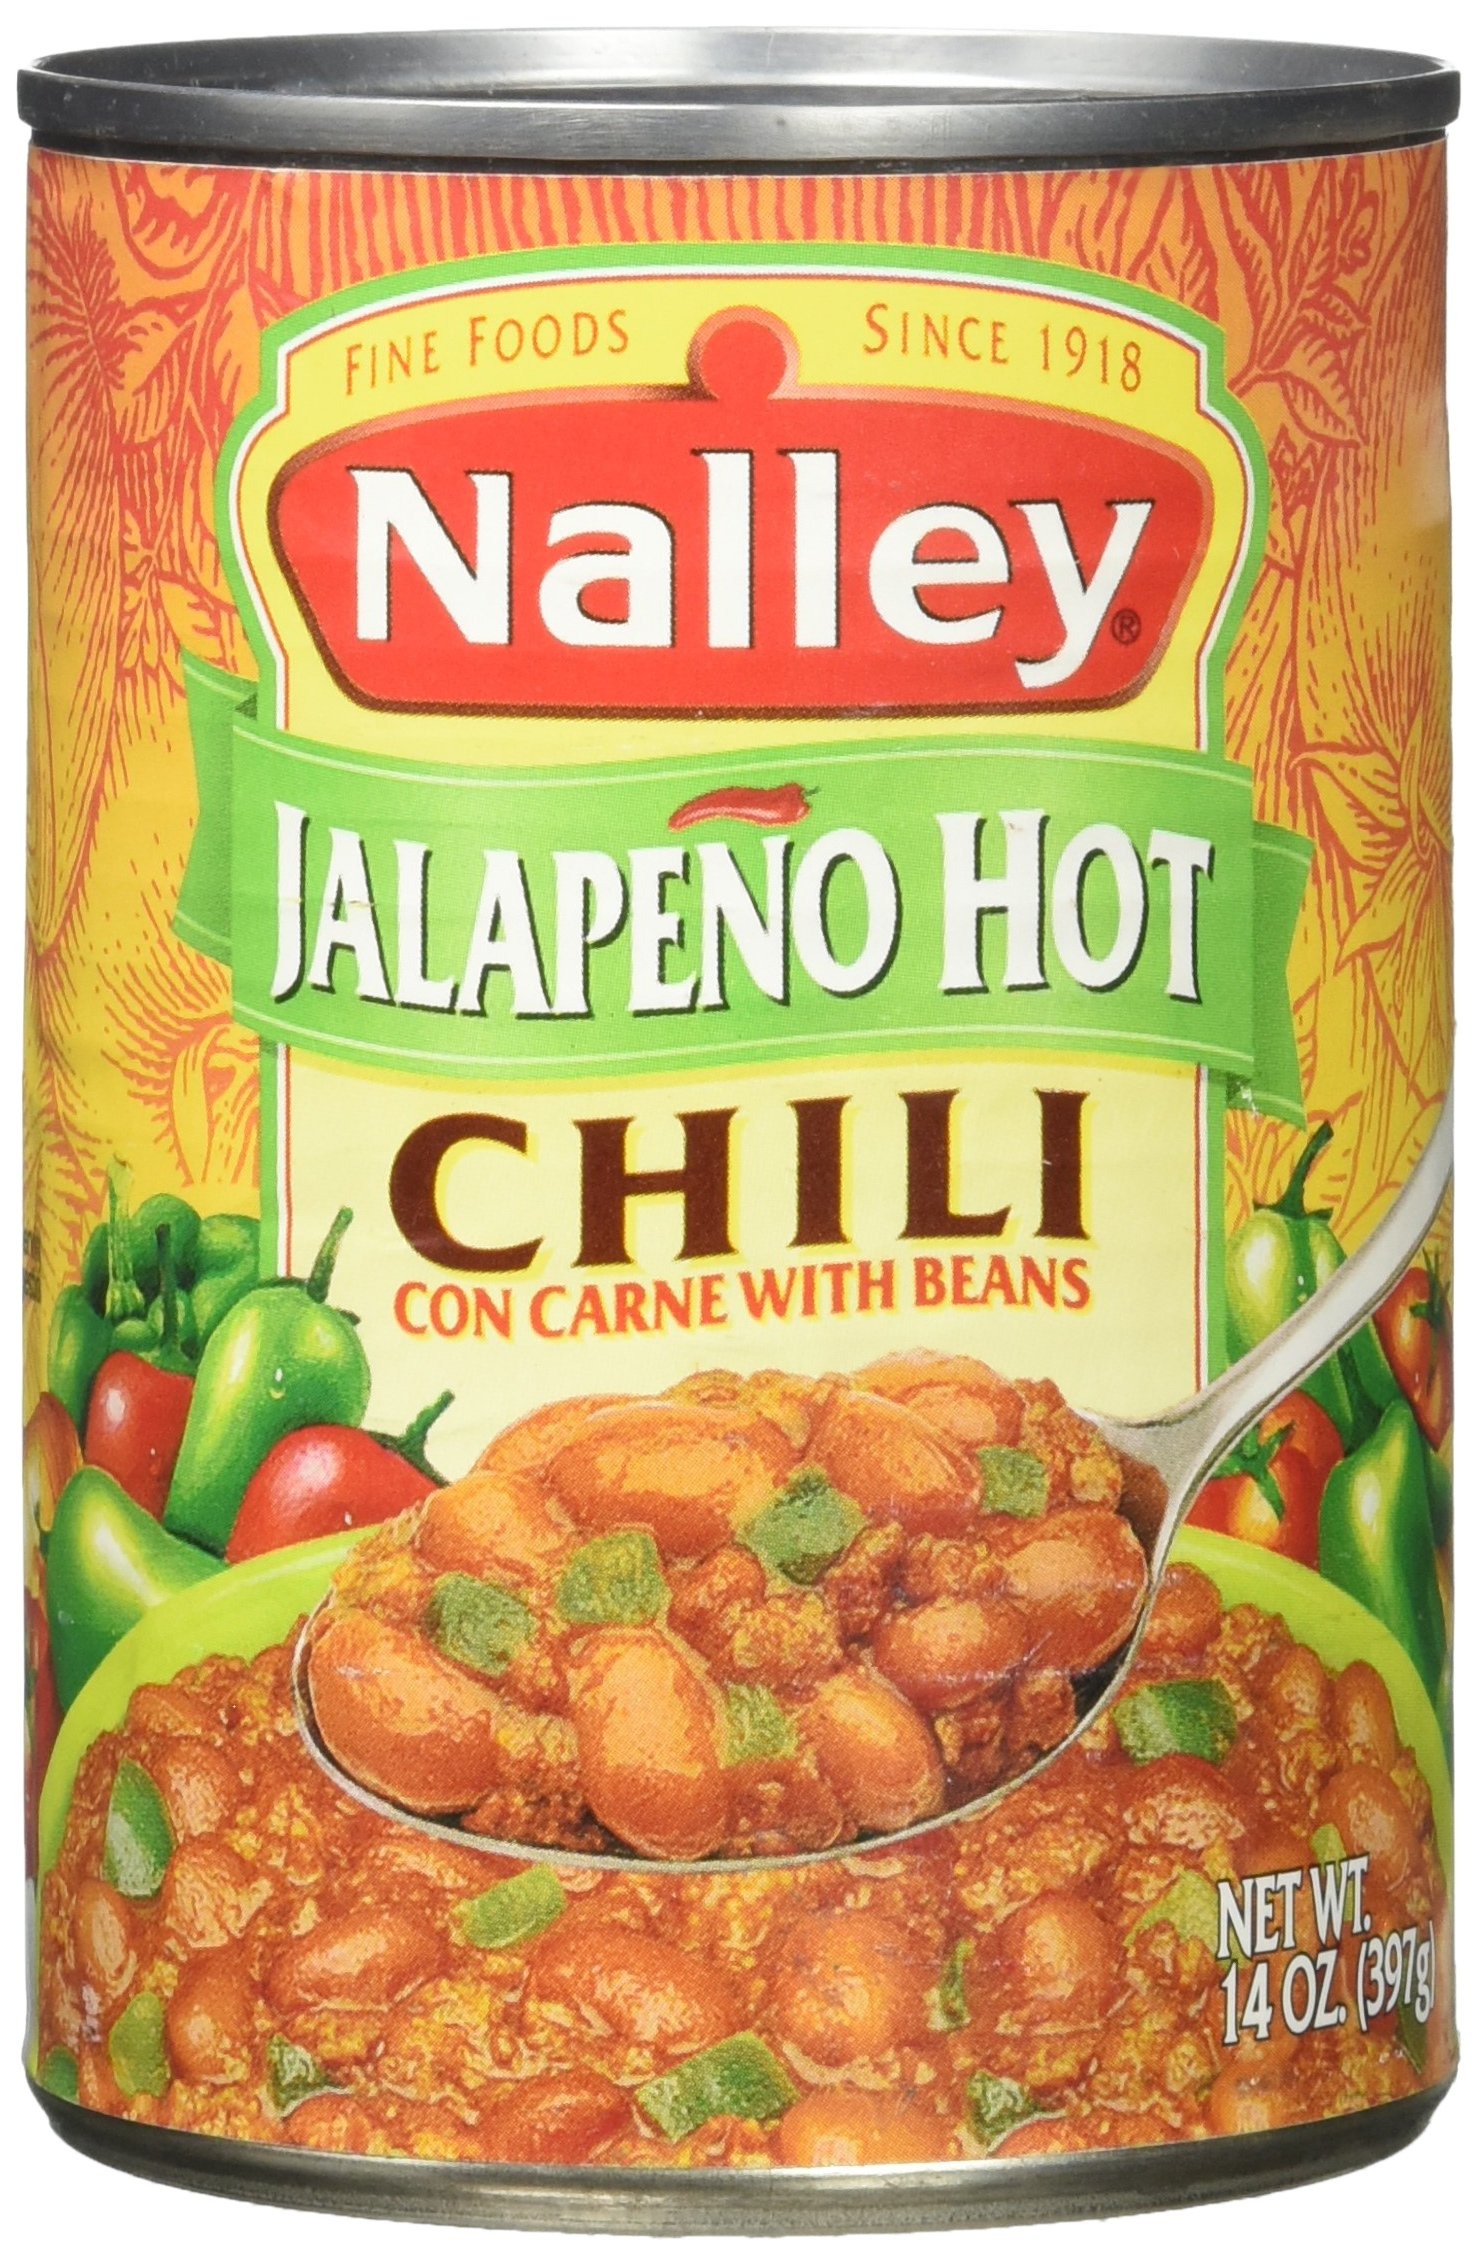
Item Name: Nalley Jalapeno Hot Chili Con Carne with Beans, 14-Ounce Cans (Pack of 8)
Value: 112.0
Unit: Fl Oz

Price: 38.99